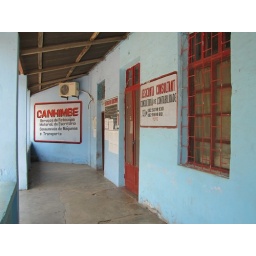
Another building seen during my walk around the block, Tete Mozambique.This office offers photocopying services, office supplies and accounting services.